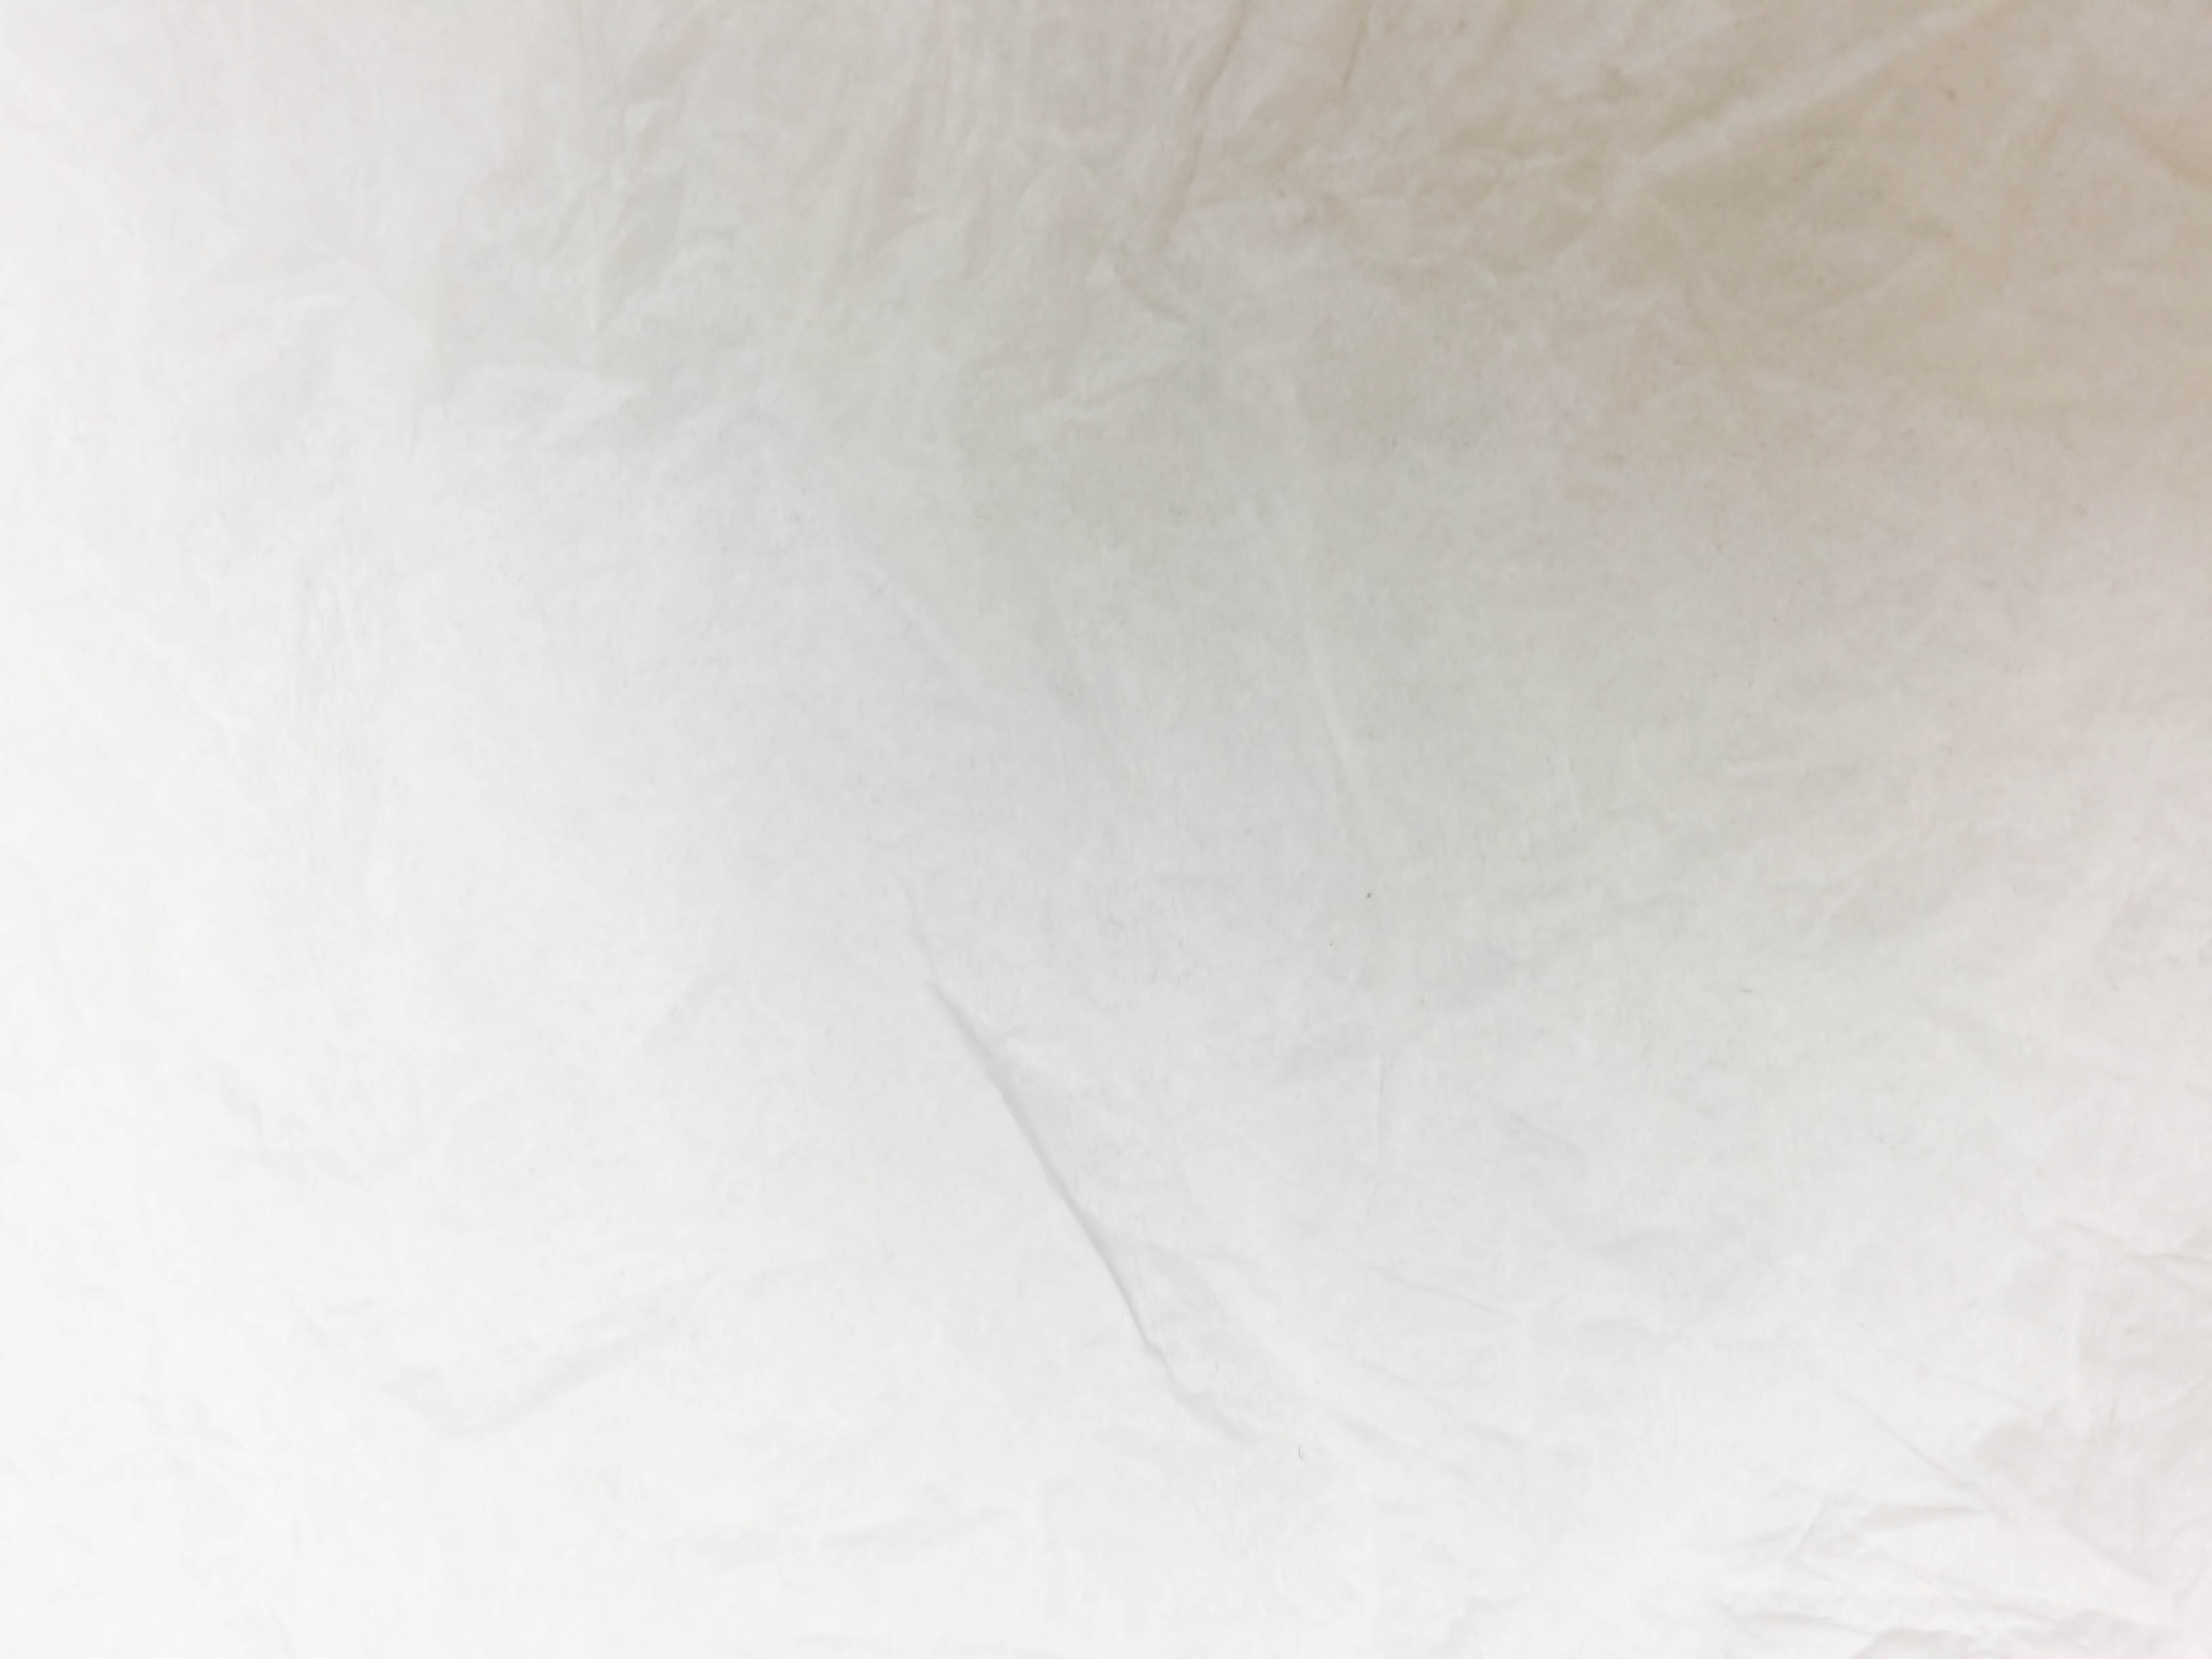
abstract, art, artistic, background, concept, creative, decorative, design, element, geometric, geometry, graphic, gray, modern, paper, pattern, structure, style, texture, textured, wall, white, wood, black and white, drawing, floor